Anthony Ashley Cooper, 1st Earl of Shaftesbury

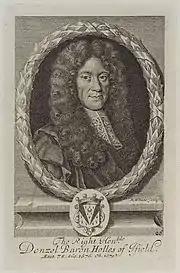
Denzil Holles, 1st Baron Holles (1599–1680), whose London home was used by opposition peers to plan a strategy to counter the growth of Catholic influence in England

In May 1663, Ashley was one of eight Lords Proprietors (Lord Clarendon was one of the others) given title to a huge tract of land in North America, which eventually became the Province of Carolina, named in honour of King Charles. Ashley and his assistant John Locke drafted a plan for the colony known as the Grand Model, which included the Fundamental Constitutions of Carolina and a framework for settlement and development.